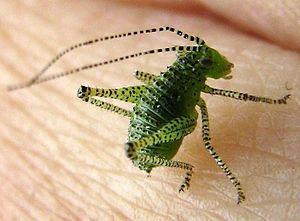
Leptophyes punctatissima, la leptophye ponctuée souvent appelée sauterelle ponctuée, est une espèce d'orthoptères de la famille des Tettigoniidae.